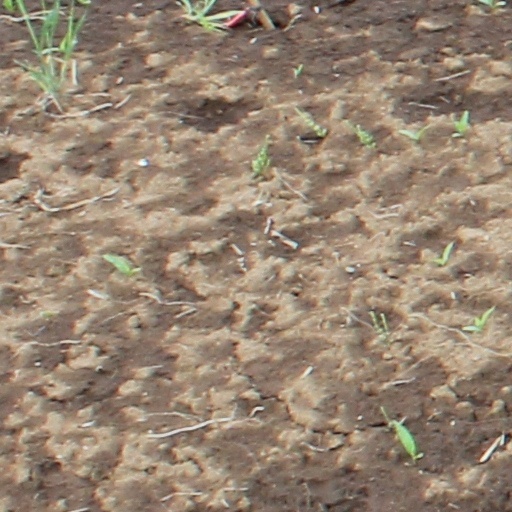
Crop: wheat